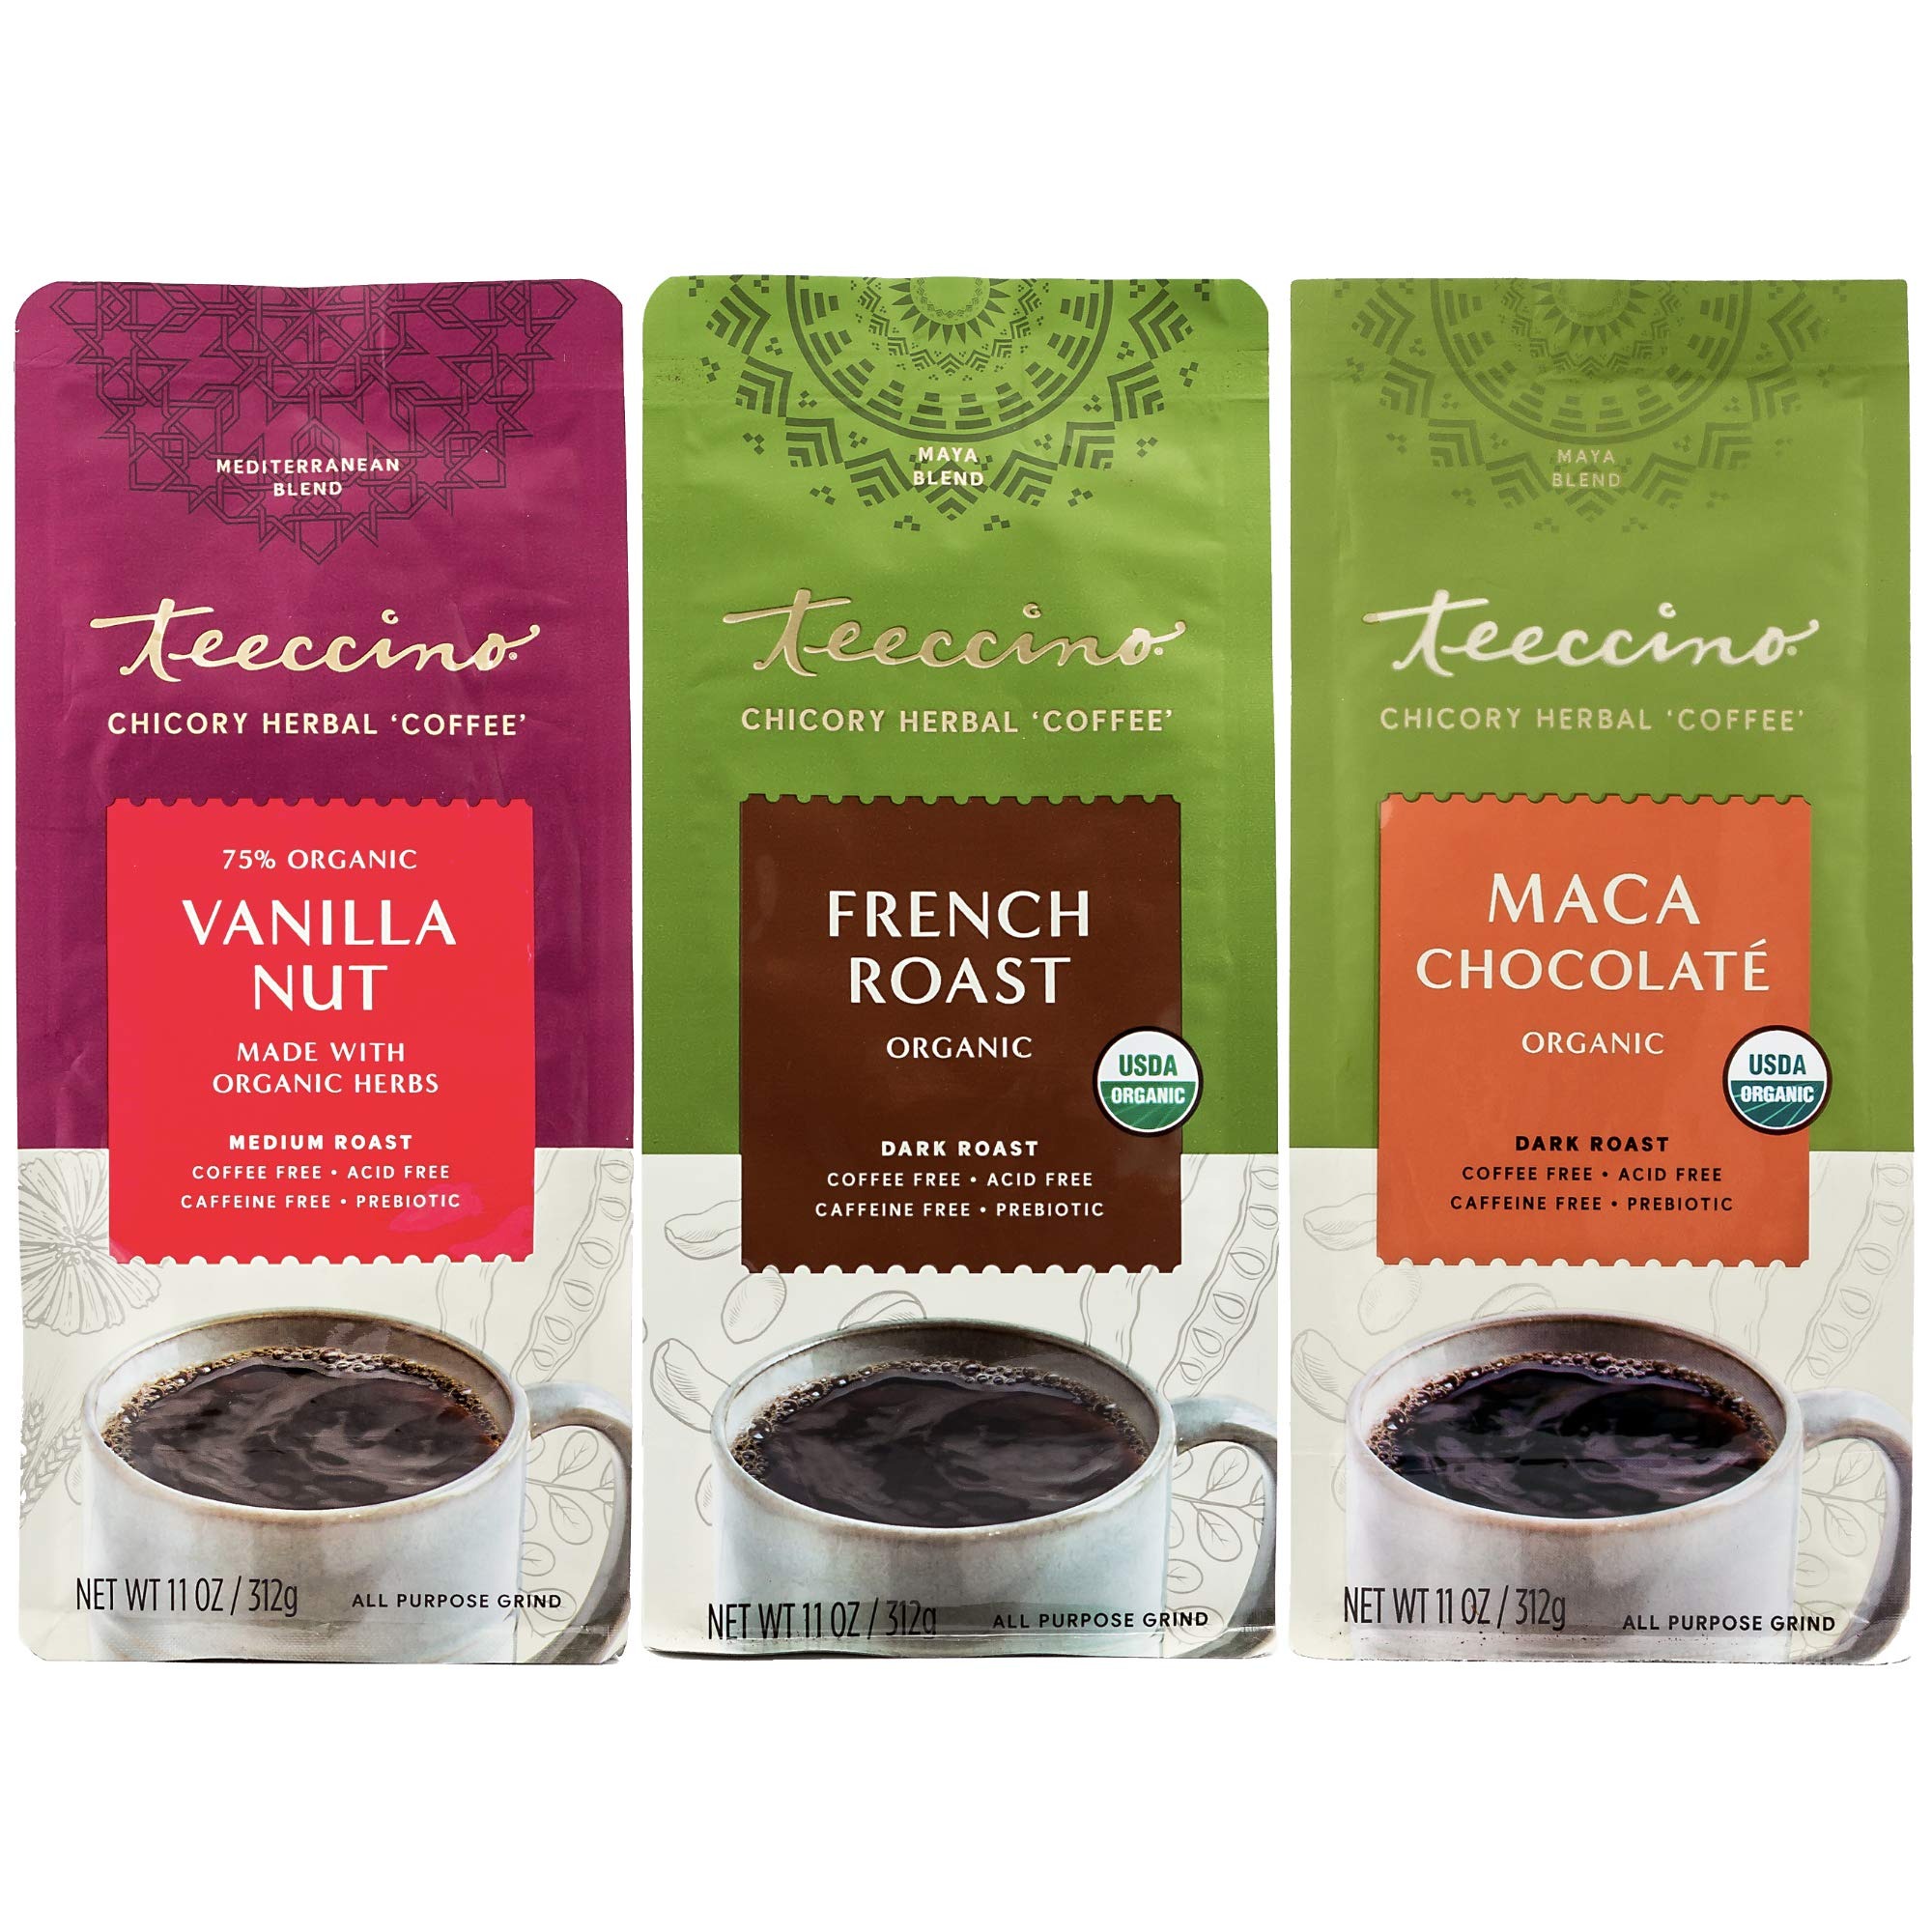
Item Name: Teeccino Herbal Coffee Variety Pack - Vanilla Nut, French Roast, Maca Chocolaté - Ground Herbal Coffee That’s Prebiotic, Caffeine-Free & Acid Free, Dark Roast, 11 Ounce (Pack of 3)
Bullet Point 1: HERBAL CHICORY COFFEE - Enjoy three bold, coffee-like blends featuring roasted chicory root, carob and barley. Rich, bold flavor that’s smoother and less acidic than coffee.  Non-GMO, organic herbs. No artificial flavors, chemicals, MSG, or preservatives. 
Bullet Point 2: BREW TEECCINO LIKE COFFEE - Our all-purpose grind brews in any kind of coffee maker. Perfect for a cappuccino or latte, delicious hot or iced. Quit coffee by blending with Teeccino & gradually weaning off over 2 weeks. 
Bullet Point 3: NATURALLY CAFFEINE FREE - Experience an energy boost from nutrients, not stimulants. Perfect any time of day or night because it won’t interfere with sleep. Sugar-free Teeccino is a treat for the whole family. 
Bullet Point 4: ACID FREE - Teeccino is naturally acid free, so it won’t disturb your digestion. Replace highly acidic decaf coffee - which still has caffeine - with our 100% naturally caffeine-free coffee alternative. 
Bullet Point 5: PREBIOTICS FOR GUT HEALTH - Inulin from chicory root is a prebiotic soluble fiber that nourishes probiotics. Each cup supports good digestion with 650mg of inulin. 
Value: 33.0
Unit: Ounce

Price: 34.99